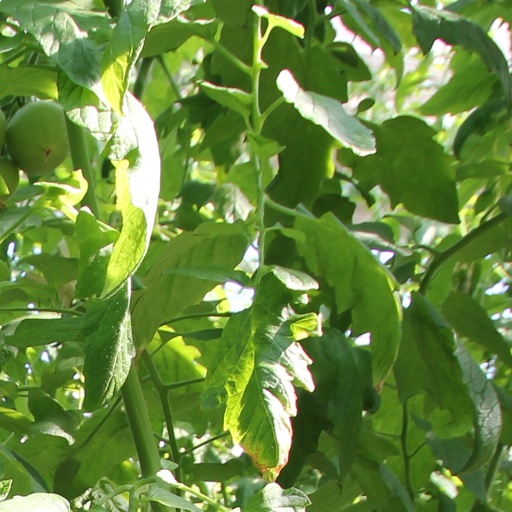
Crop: tomato